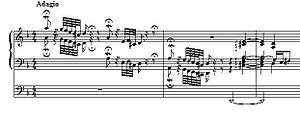
Toccata og Fuga d-mol BWV 565
Toccataens første takter.
Toccata og Fuga d-mol BWV 565 er sandsynligvis verdens mest kendte musikstykke komponeret til kirkeorgel. Traditionelt er det blevet tilskrevet komponisten Johann Sebastian Bach som et ungdomsværk fra hans tid i Arnstadt, engang mellem 1703 og 1707. Enkelte musikkyndige er fremkommet med argumenter, som taler imod, at Bach er stykkets ophavsmand, men den anerkendte Bach-ekspert Christoph Wolff har hævdet, at træk i kompositionen, som er atypiske for Bach, kan forklares ved, at stykket er et ungdomsværk. Det har også været hævdet, at det kan dreje sig om en omarrangering af en komposition for violin.